Turks in Germany

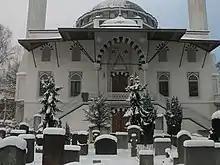
Berlin's Turkish cemetery alongside the Şehitlik Mosque, a classic Ottoman style mosque.

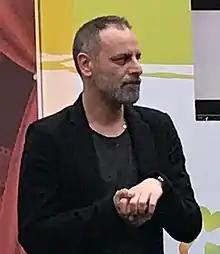
Born in Nuremberg, the actor Ozan Güven is the son of Bulgarian migrants of ethnic Turkish origin.

By 1763, an Ottoman legation existed at the Prussian court in Berlin. Its third envoy, Ali Aziz Efendi, died in 1798 which led to the establishment of the first Muslim cemetery in Germany. However, several decades later, there was a need for another cemetery, as well as a mosque, and the Ottoman sultan Abdulaziz was given permission to patronize a mosque in Berlin in 1866.